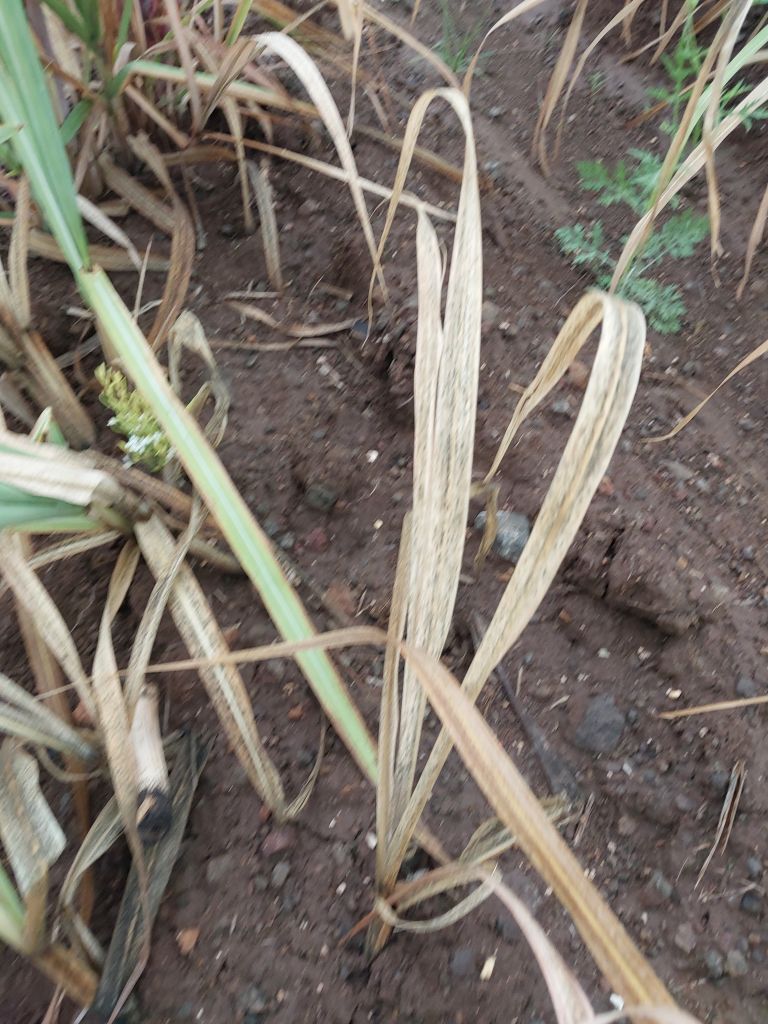
Label: Sett Rot